Don't Stop My Beautification

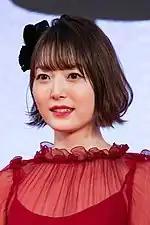
2019 photograph of Kana Hanazawa

A live-action television series adapting the manga was produced by PROTX and , and premiered on the streaming service Paravi on February 1, 2023, with two new episodes released every week; it was additionally broadcast on TV Tokyo starting on April 5, 2023. The series was directed by , , Kozue Sasaki, and Yuya Nakaizumi, and written by , Ayumi Shimo, and Sawada. Yukitoshi Komatsu, who co-produced it with Sasaki and Yuji Hiratai, said that although the primary theme is cross-dressing, one of the strongest impressions he got from the manga and wanted to convey to viewers was the idea that people can change when given the chance.